Plate girder bridge

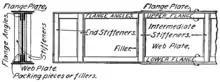
Anatomy of a plate girder.

Generally, the depth of the girder is no less than the span, and for a given load bearing capacity, a depth of around the span minimizes the weight of the girder. Stresses on the flanges near the centre of the span are greater than near the end of the span, so the top and bottom flange plates are frequently reinforced in the middle portion of the span. Vertical stiffeners prevent the web plate from buckling under shear stresses. These are typically uniformly spaced along the girder with additional stiffeners over the supports and wherever the bridge supports concentrated loads.